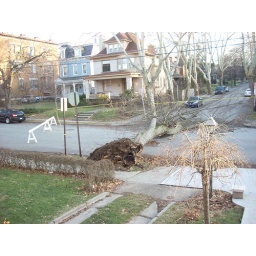
The tree that fell over in front of our house on Christmas Eve 4